Hydroelectricity in Turkey

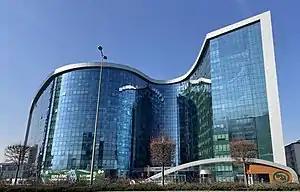
State Hydraulic Works headquarters in Ankara

Hydroelectricity is a major source of electricity in Turkey, due to its mountainous landscape and many rivers. The country's main river basins are the Euphrates and Tigris. Over 700 hydropower plants have been built, and they make up about 30% of the country's electricity generating capacity. Annual generation varies greatly, and in rainy years lots of hydroelectric power can be generated. Government policies have generally supported building dams, but some are controversial in neighbouring countries, and some raise concerns about damage to the environment and wildlife.